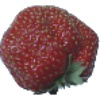
Label: Strawberry Wedge 1